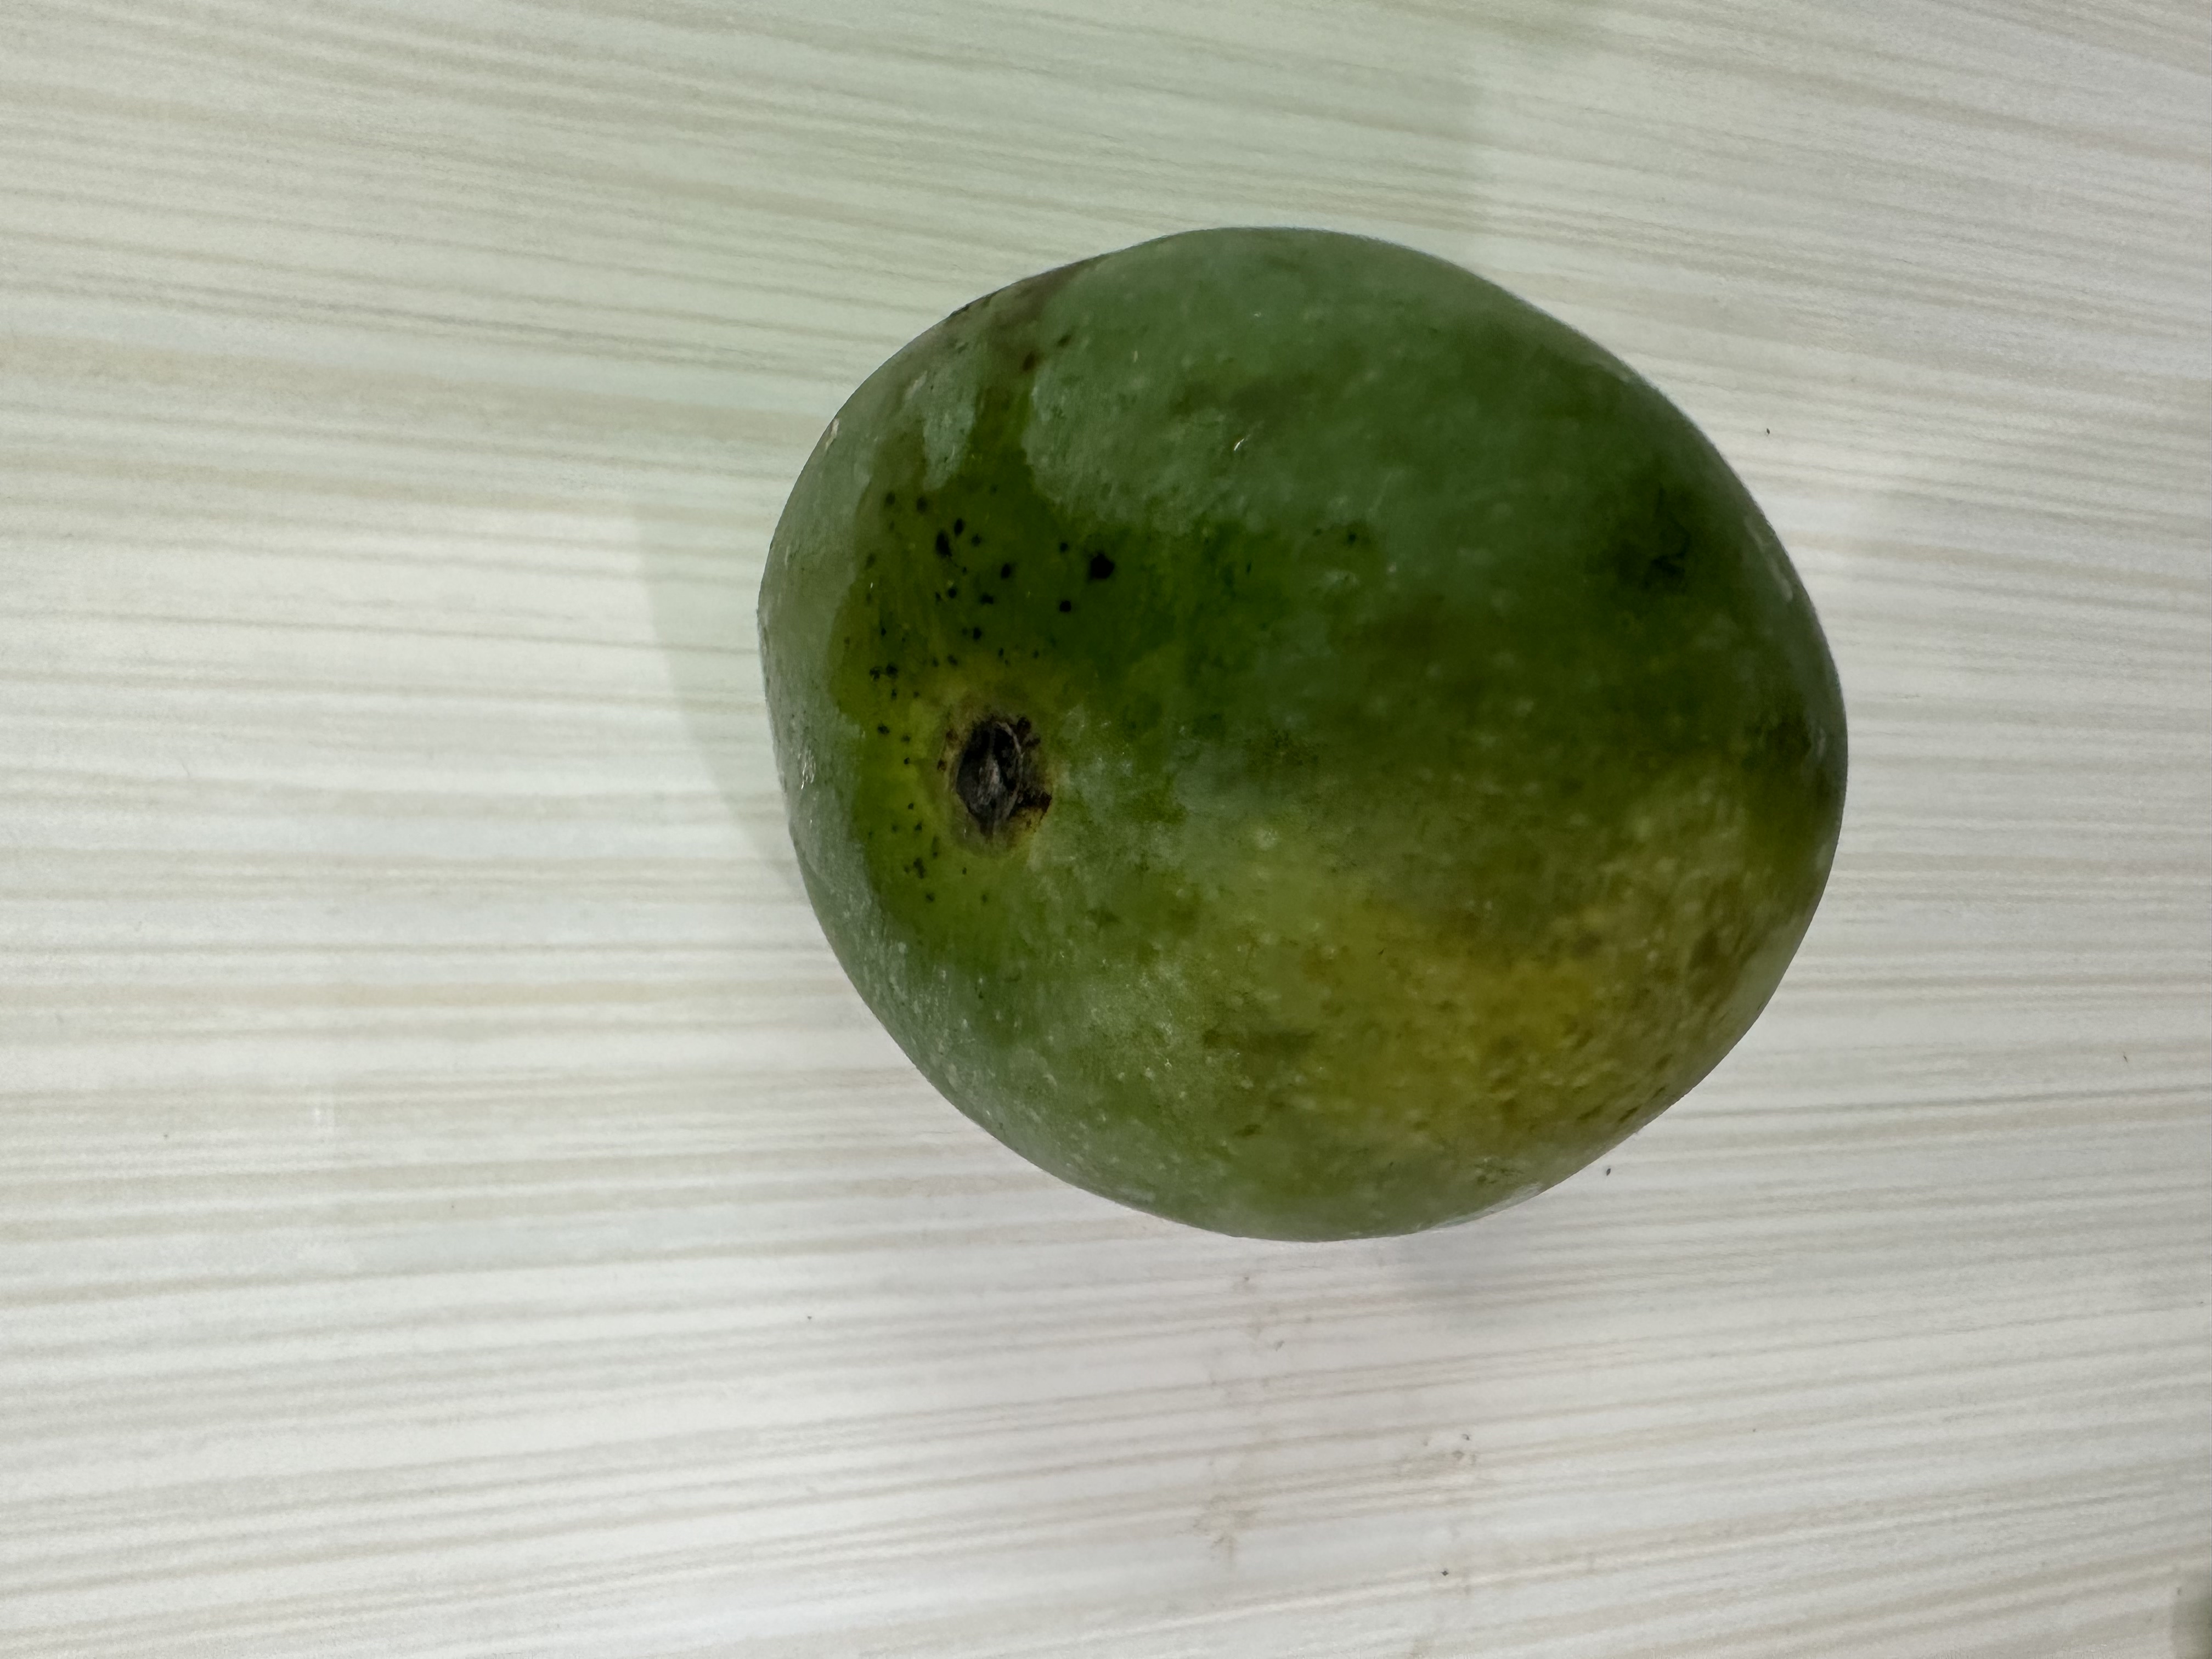
Mango variety: Harivanga